Brisbane Tigers

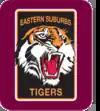
Eastern Suburbs logo

Easts had competed as Coorparoo in the Brisbane Rugby League premiership from 1917. A highlight of the 1920s was the signing of South Sydney star, Harold Horder as their captain-coach in 1924 and 1925. With the move to district football in 1933 a new club, the Eastern Suburbs District Rugby League club, was formed.